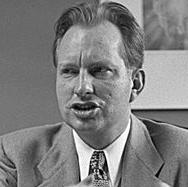
Age: 38